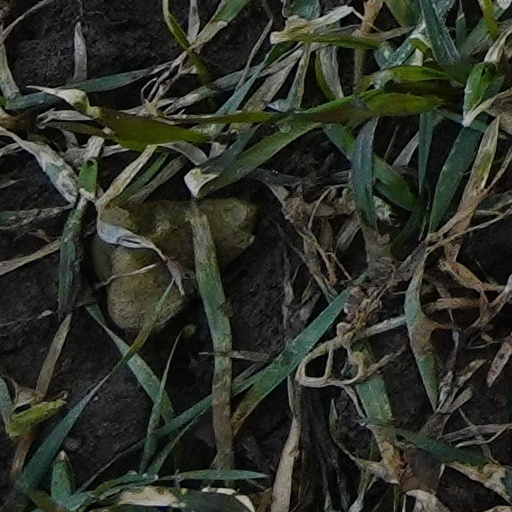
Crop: wheat